Wolfgang Schäuble

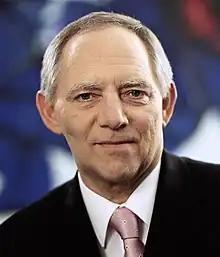
Schäuble in 2006

Wolfgang Schäuble (18 September 1942 – 26 December 2023) was a German politician whose political career spanned more than five decades. A member of the Christian Democratic Union (CDU), he was the longest-serving member of any democratic German parliament. Schäuble served as the 13th president of the Bundestag from 2017 to 2021.